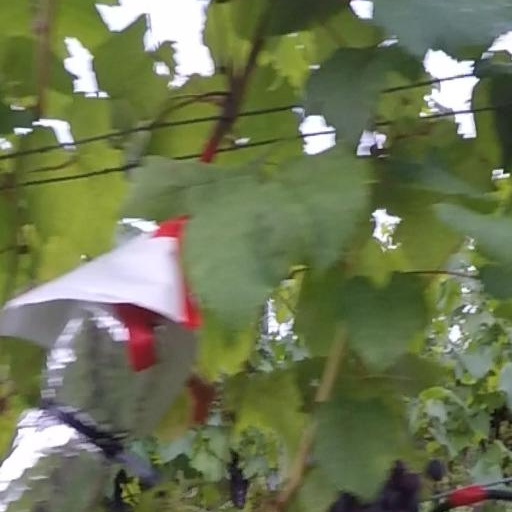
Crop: grape